Professional golf career of Tiger Woods

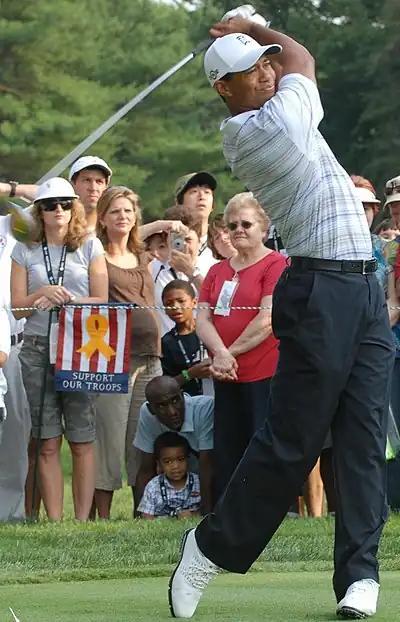
Tiger Woods drives the ball down range at the inaugural Earl Woods Memorial Pro-Am Tournament, part of the AT&T National PGA Tour event, July 2007.

Woods earned his third victory of the season by two strokes at the Wachovia Championship, the 24th different PGA Tour tournament he won. He has collected at least three wins in a season nine times in his 12-year career. At the U.S. Open, he was in the final group for the fourth consecutive major championship, but began the day two strokes back and finished tied for second once again. His streak of never having come from behind to win on the final day of a major continued.